Online chess

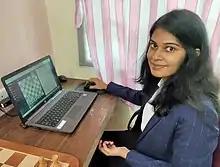
P. V. Nandhidhaa playing online chess on Chess.com

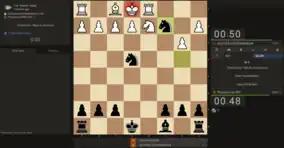

Online chess is chess that is played over the Internet, allowing players to play against each other. This was first done asynchronously through PLATO and email in the 1970s. In 1992, the Internet Chess Server facilitated live online play via telnet, and inspired several other telnet-based systems around the world. Web-based platforms became popular in the 2010s and grew considerably amid the COVID-19 pandemic, alongside a trend of livestreaming chess.